Austeria

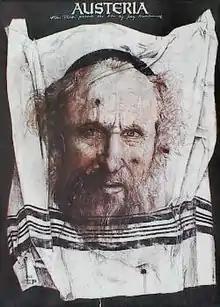

Austeria (aka The Inn) is a Polish feature film directed by Jerzy Kawalerowicz, produced by "Zespół Filmowy "Kadr"" and released in 1983.